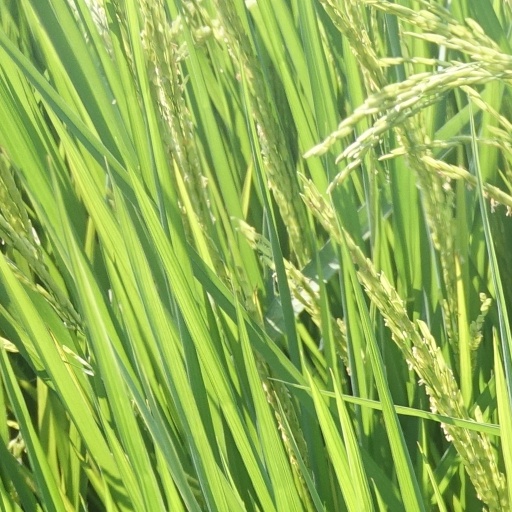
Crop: rice